Gas gangrene

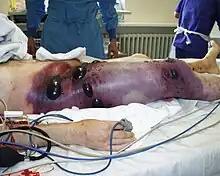
Photograph before right leg amputation (hemipelvectomy) of a patient with "gas gangrene". The right thigh is edematous (swollen) and discoloured with necrotic bullae (large blisters). Crepitation is detected on deep palpation. At this juncture, the patient is in shock, and died less than eight hours later.

Gas gangrene (also known as clostridial myonecrosis) is a bacterial infection that produces tissue gas in gangrene. This deadly form of gangrene usually is caused by "Clostridium perfringens" bacteria. About 1,000 cases of gas gangrene are reported yearly in the United States.